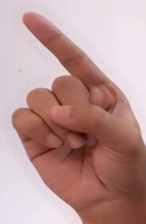
ASL sign: Z